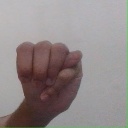
अक्षर: म